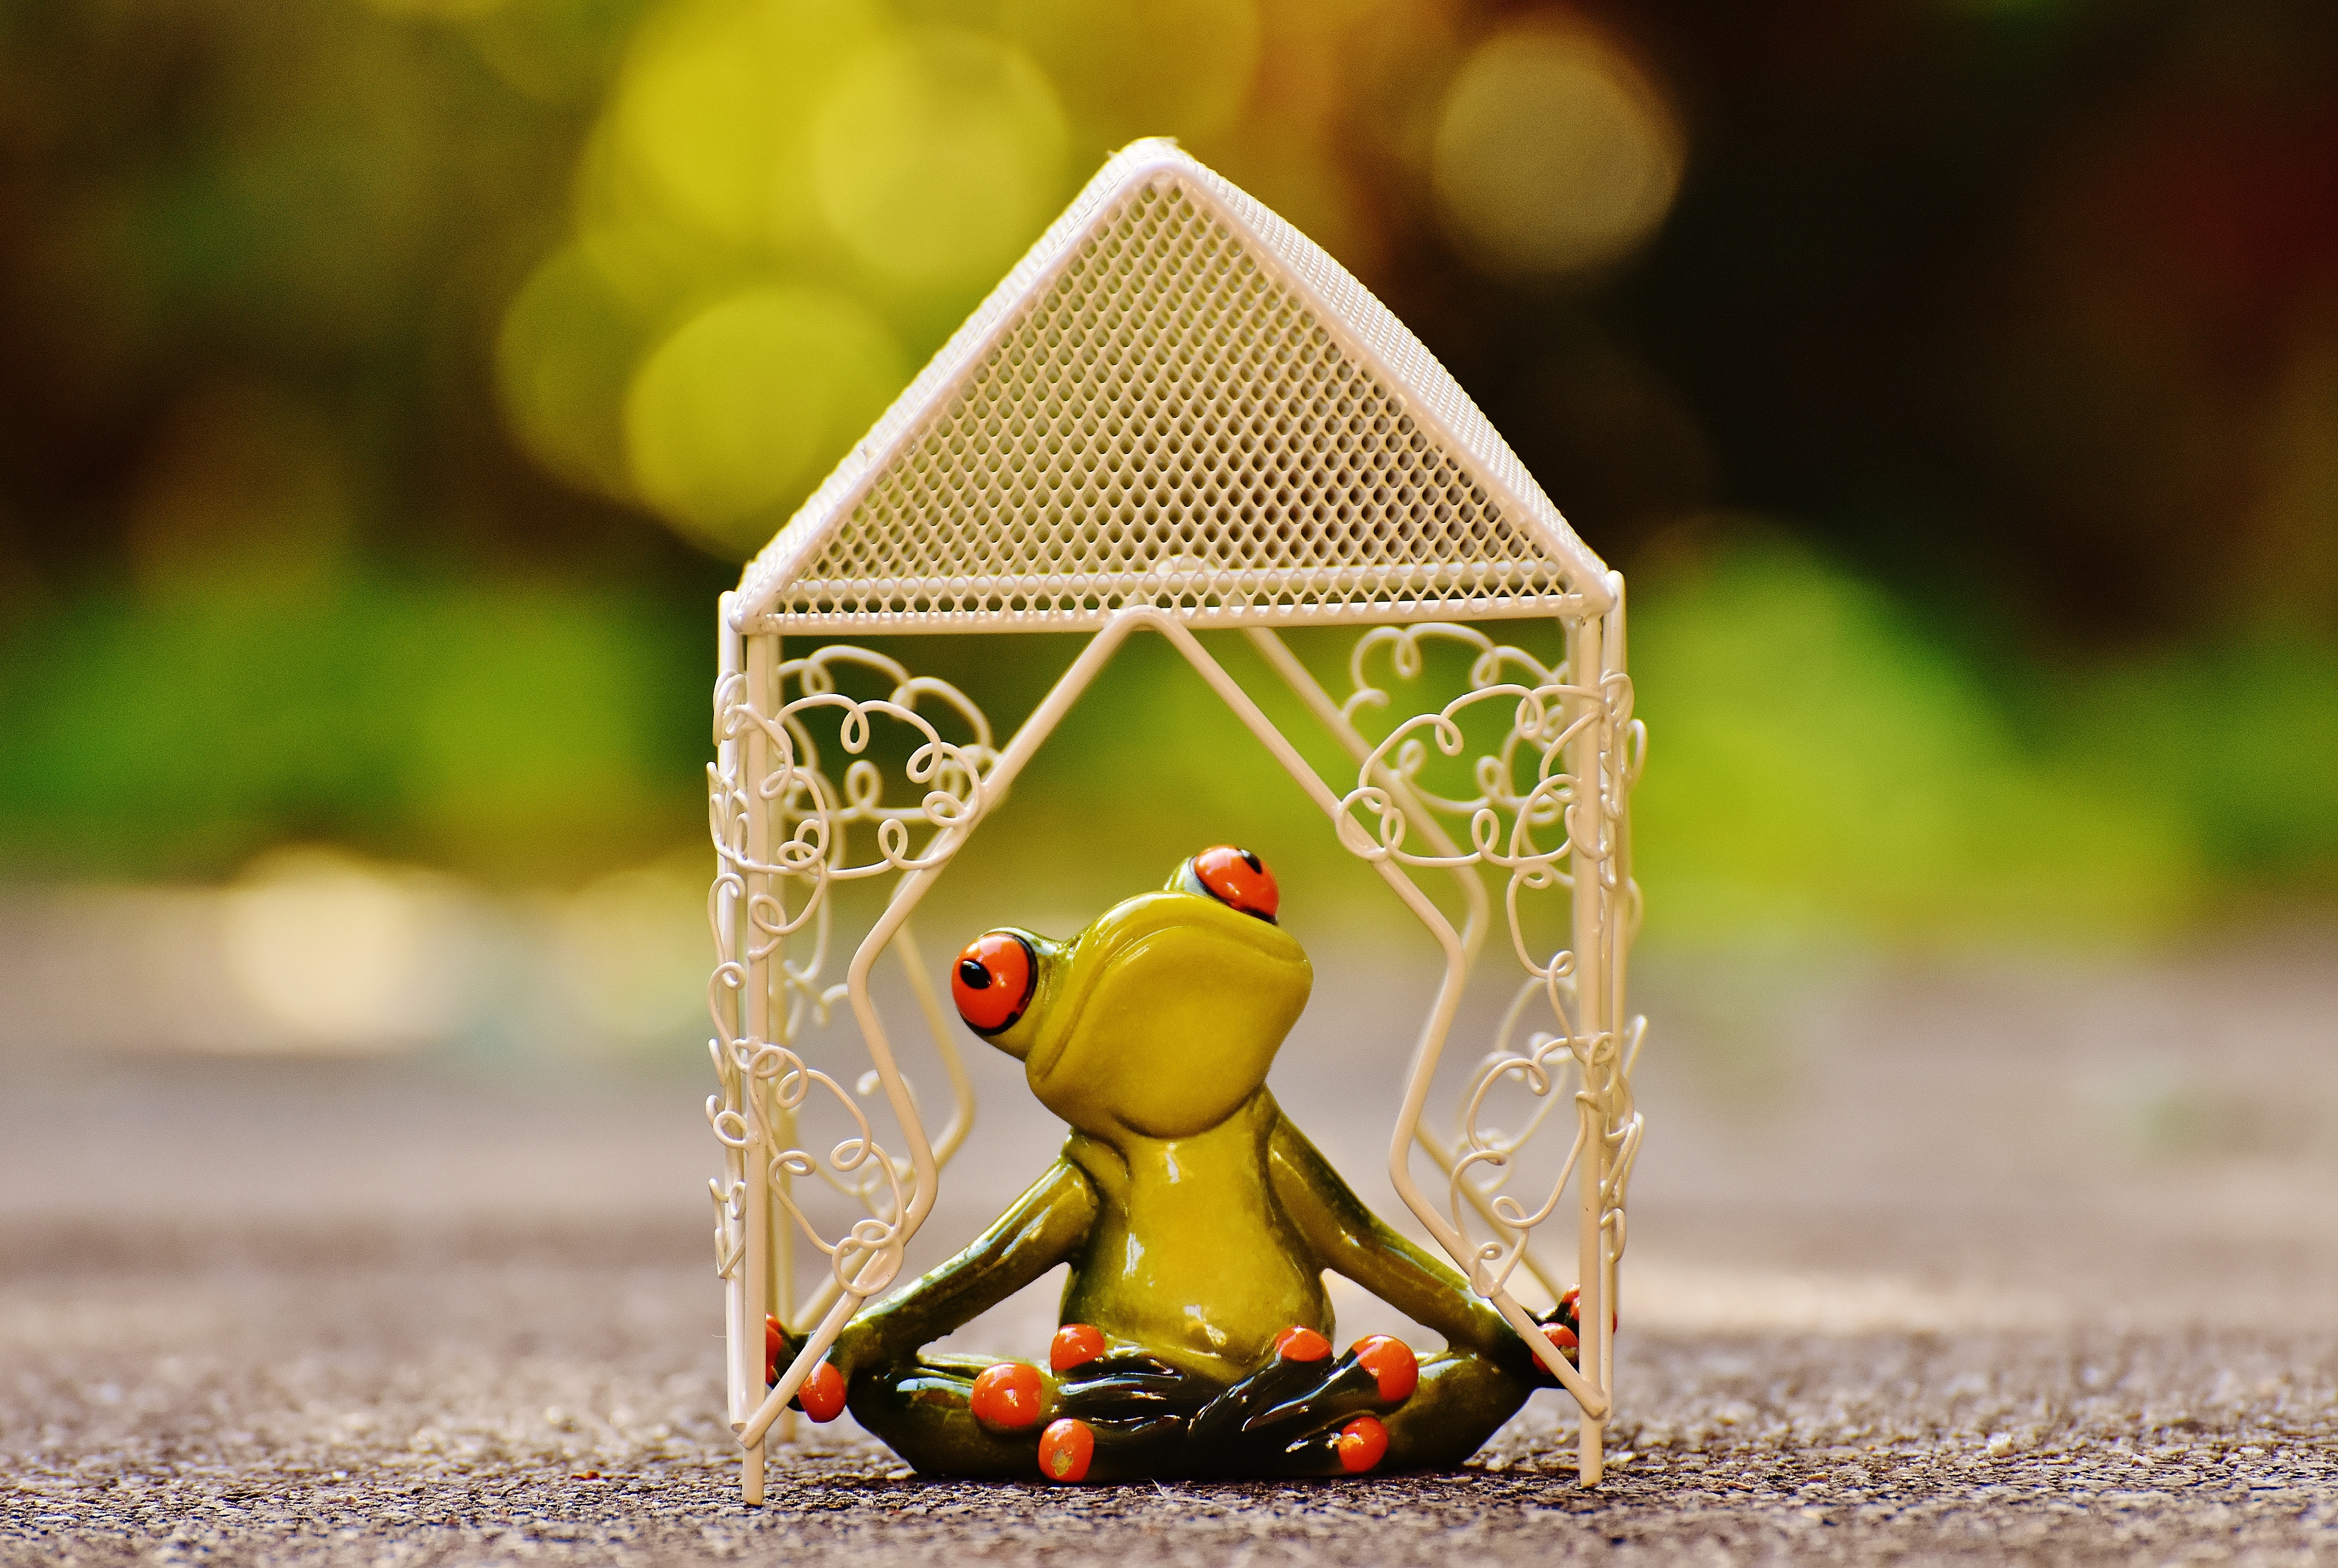
bird, summer, green, park, romantic, rest, frog, yellow, garden, lighting, toy, ornament, fig, pavilion, yoga, bird feeder